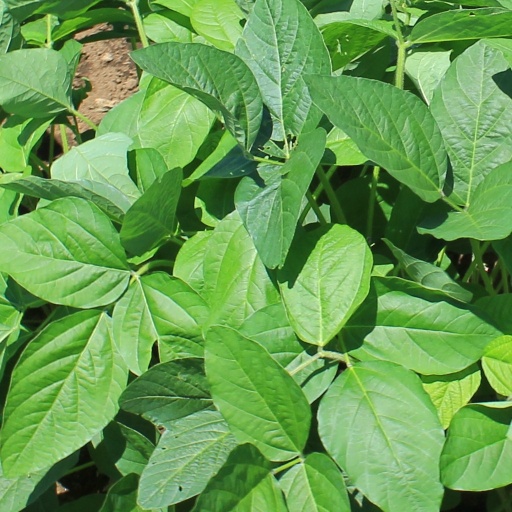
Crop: soybean